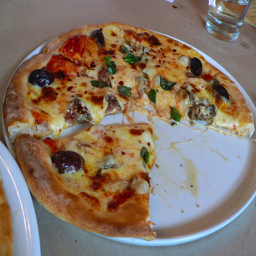
a close up of a plate of sliced pizza on a table
A plate with a pizza on it and one slice is gone
A pizza with one slice taken from it.
a pizza with one piece cut out of it on a white plate
a pizza with mushrooms and olives sits on a white plate